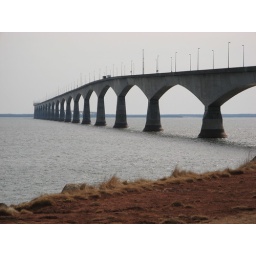
Longest bridge over water that freezes.